Sami al-Hinnawi

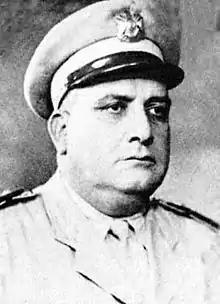

Sami Hilmy al-Hinnawi (1898 – 30 October 1950) was a Syrian politician and military officer.